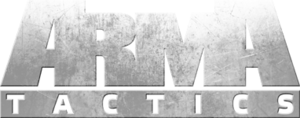
ARMA Tactics est un jeu vidéo de tactique au tour par tour développé et édité par Bohemia Interactive, sorti en 2013 sur Windows, Mac, Linux, iOS et Android.